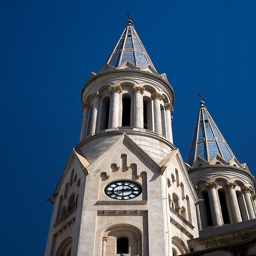
A large church tower with a clocked embedded in it.
an image of the top of a church
a tall tower with a clock on top
A large stone church with a clock on it
The view of a tall clock tower against the sky.